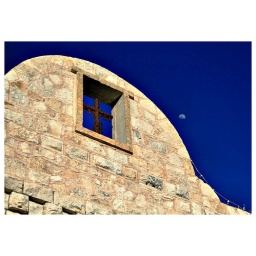
One of the office building on the town square in Stephenville Texas. I liked the contrast of the texture and the deep blue sky.